Clan Fraser of Lovat

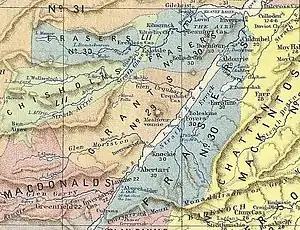
Fraser lands are shown in blue. This map is accurate to the acts of parliament 1587 & 1594. Click to enlarge.

As most all Highlanders, the Frasers have been involved in countless instances of Clan warfare, particularly against the Macdonalds. Two Gaelic war cries of the Frasers have been generally recognized. The first, "Caisteal Dhuni" (Castle Dounie/Downie) refers to the ancestral Castle and Clan seat, which once existed near the present Beaufort Castle. The second is "A Mhòr-fhaiche" (The Great Field).